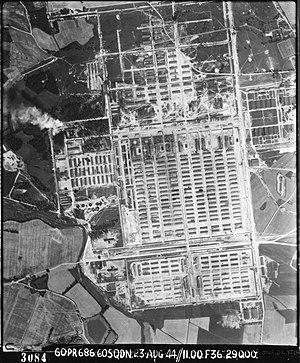
Brzezinka est un village du sud de la Pologne, situé à environ trois kilomètres d'Oświęcim et à environ 60 km à l'ouest de Cracovie, dans le district d'Oświęcim, lui-même appartenant à la voïvodie de Petite-Pologne.
Auschwitz est le plus grand complexe concentrationnaire du Troisième Reich, à la fois camp de concentration et camp d'extermination. Il est situé dans la province de Silésie, à une cinquantaine de kilomètres à l'ouest de Cracovie, sur le territoire des localités d'Oświęcim et de Brzezinka, annexées au Reich après l'invasion de la Pologne en septembre 1939.